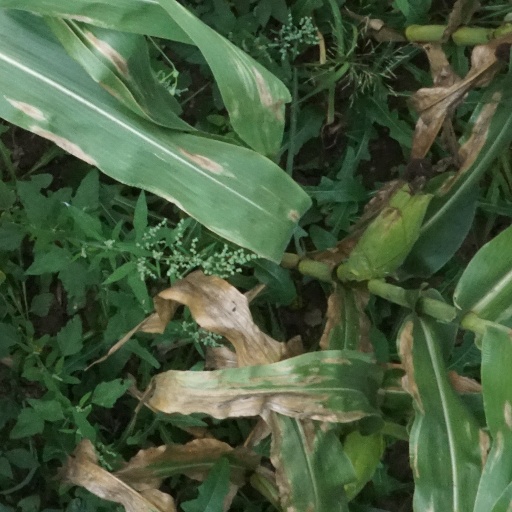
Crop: maize; corn